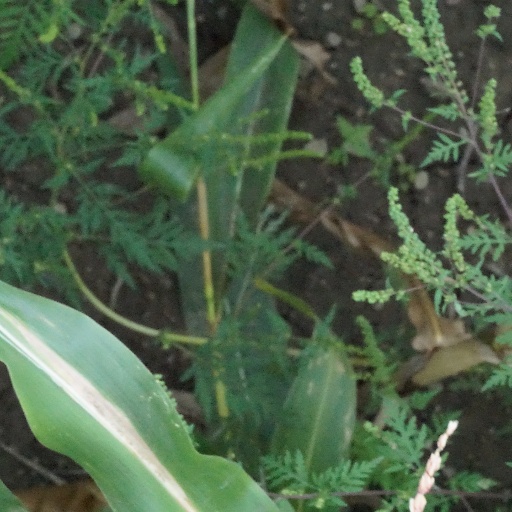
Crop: maize; corn